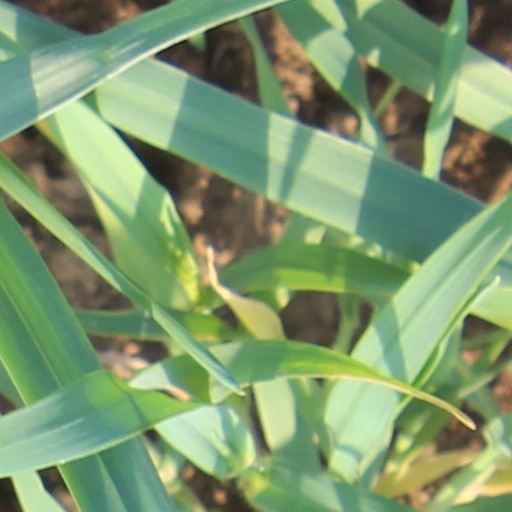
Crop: wheat